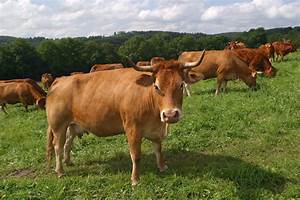
Label: cow